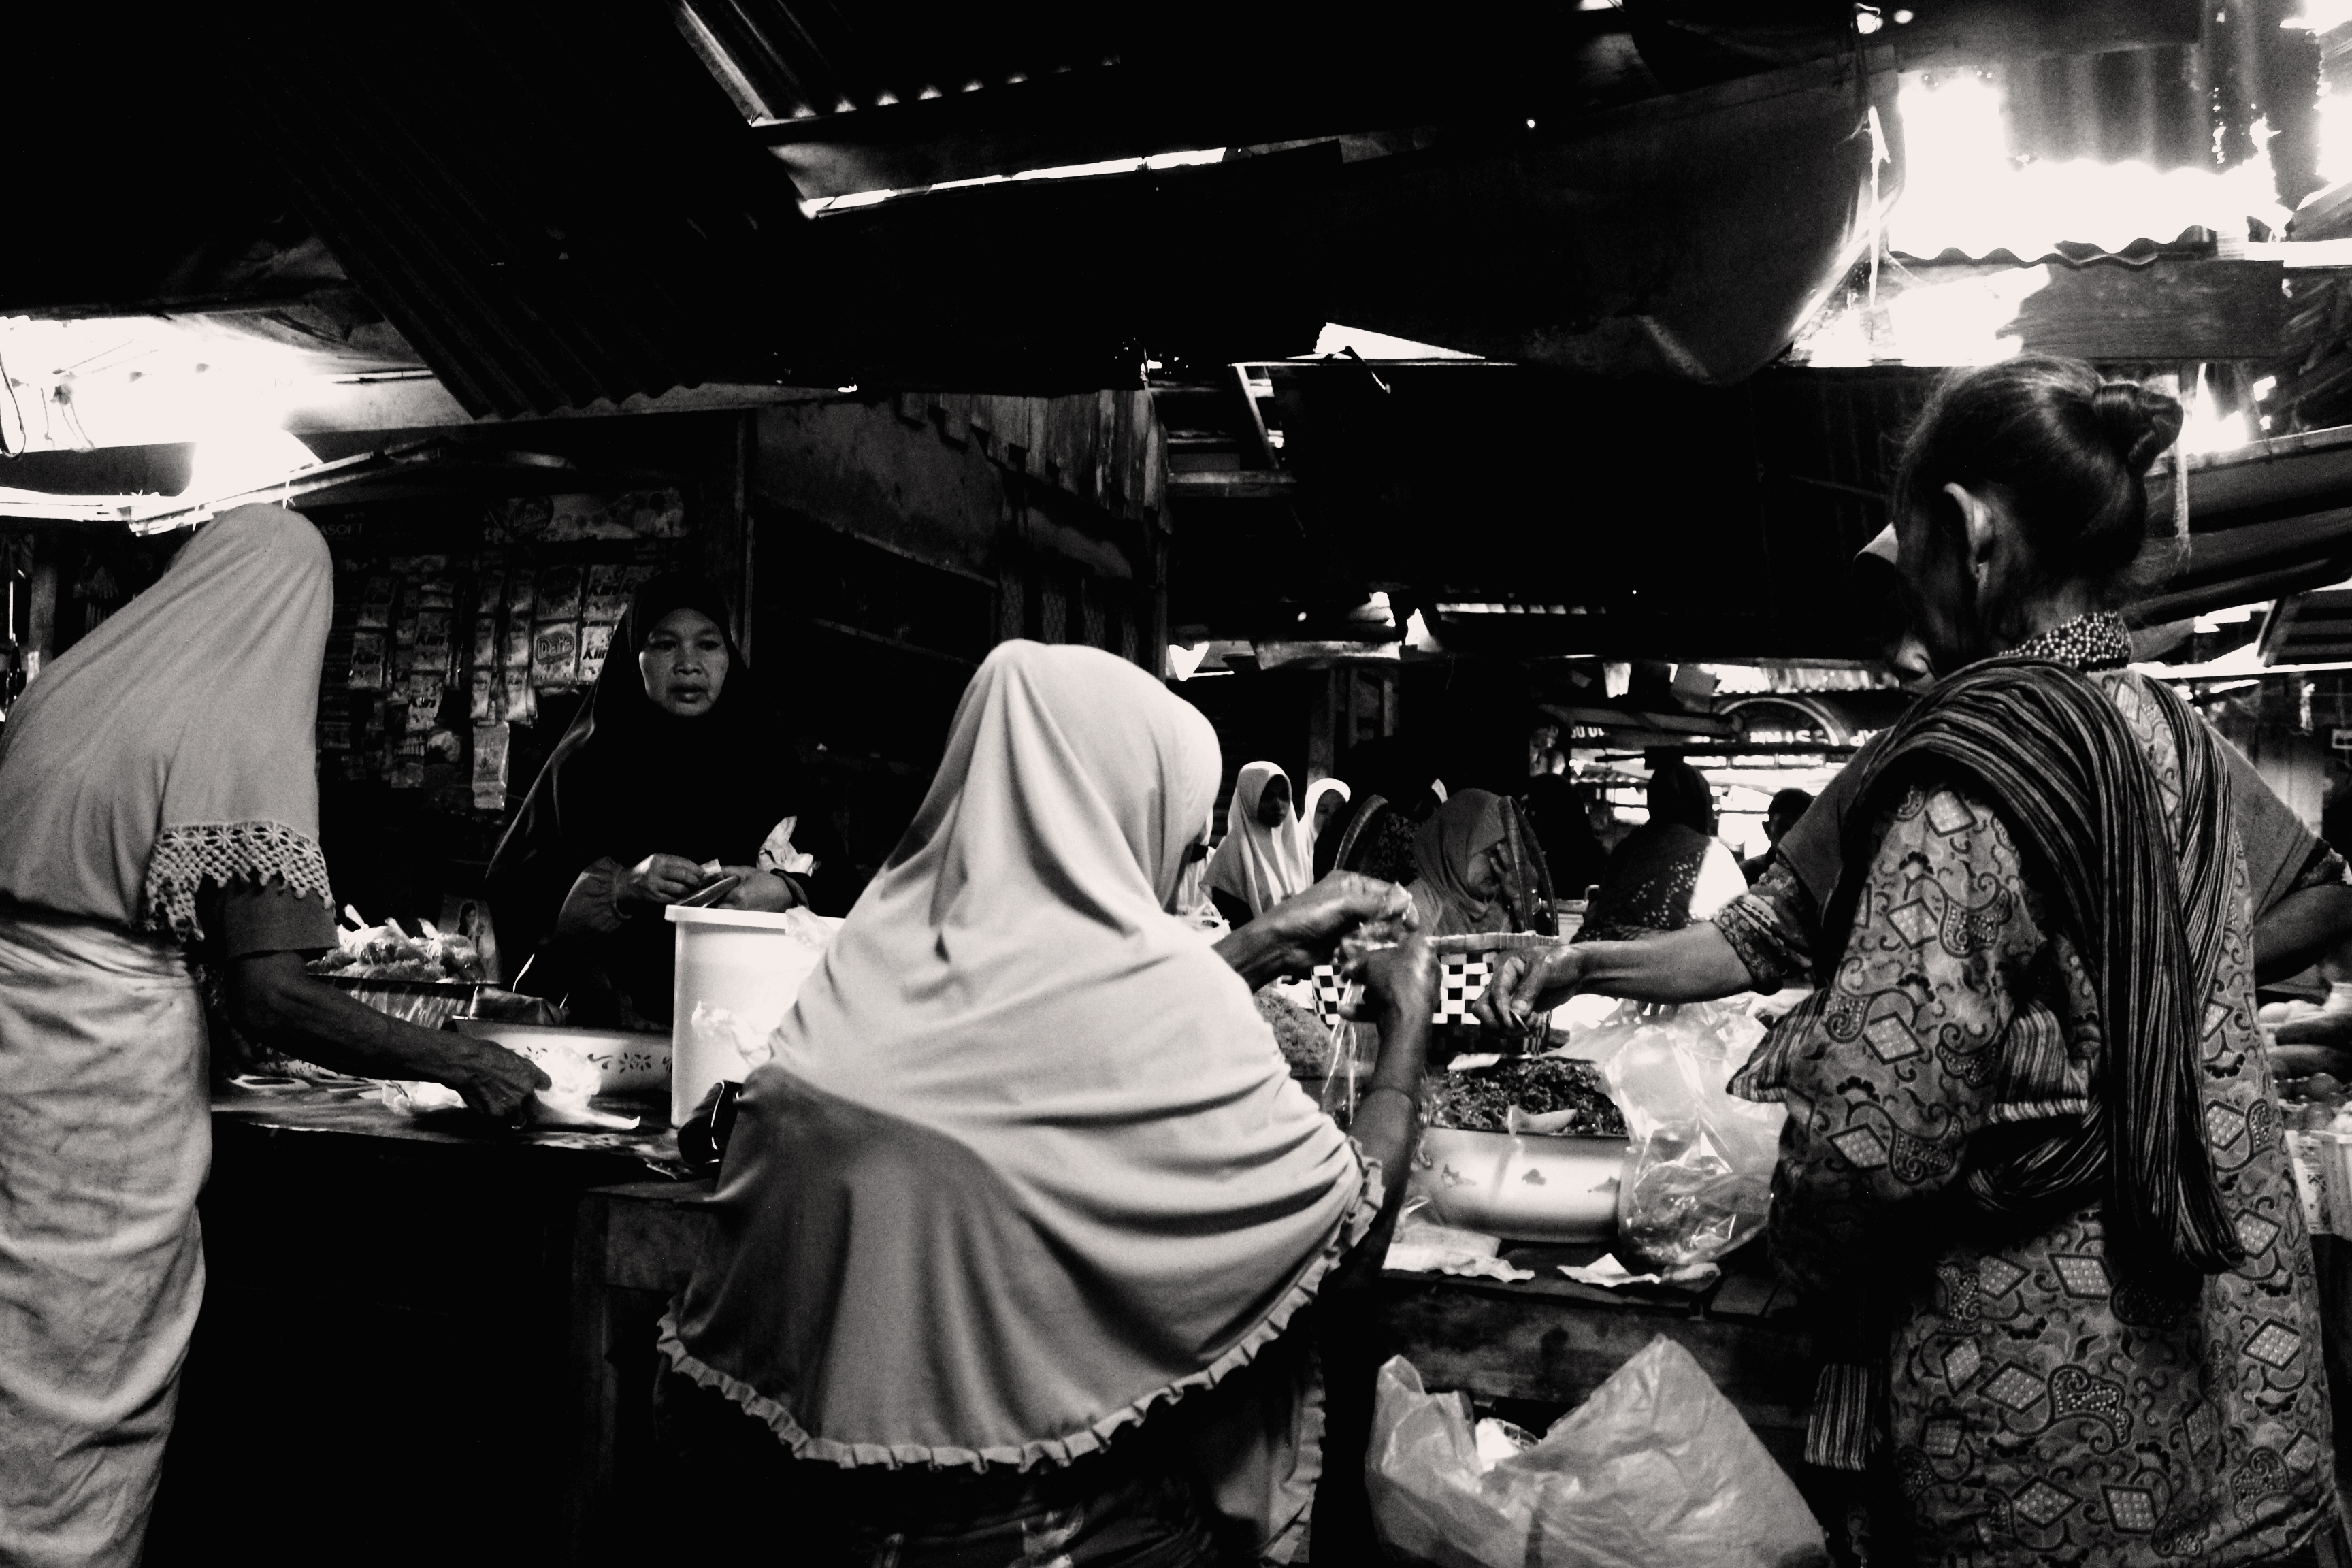
black, white, life, car, black and white, photography, motor vehicle, monochrome photography, vehicle, monochrome